Musée des Confluences

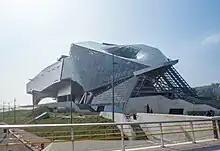
The Musée des Confluences

The Musée des Confluences is a science centre and anthropology museum which opened on 20 December 2014, in the 2nd arrondissement of Lyon (Rhône), France.